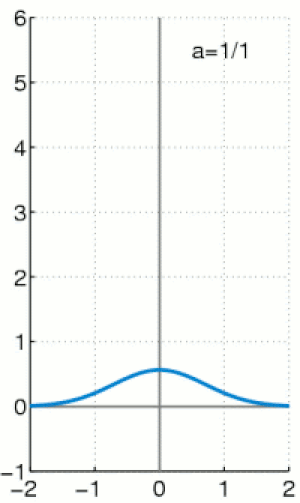
La distribution de Dirac, aussi appelée par abus de langage fonction δ de Dirac, introduite par Paul Dirac, peut être informellement considérée comme une fonction qui prend une « valeur » infinie en 0, et la valeur zéro partout ailleurs, et dont l'intégrale sur ℝ est égale à 1. La représentation graphique de la « fonction » δ peut être assimilée à l'axe des abscisses en entier et le demi axe des ordonnées positives. D'autre part, δ est égale à la dérivée de la fonction de Heaviside. Cette « fonction » δ de Dirac n'est pas une fonction mais c'est une mesure de Borel, donc une distribution.